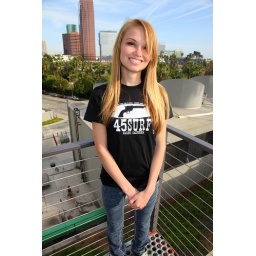
Photoshoot of a pretty girl with brown eyes in a t-shirt and jeans in downtown LA.